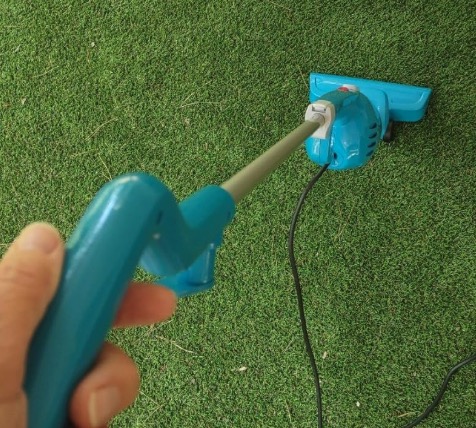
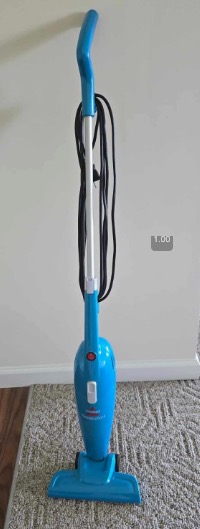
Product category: items_vacuum
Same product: yes